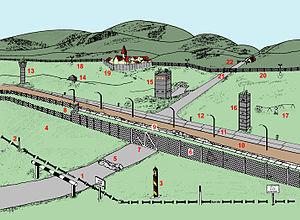
La frontière interallemande est la frontière qui séparait la République fédérale d'Allemagne et la République démocratique allemande de 1949 à 1990. En excluant le mur de Berlin, similaire mais physiquement indépendant, la frontière s'étirait sur 1 393 km de la mer Baltique à la Tchécoslovaquie.